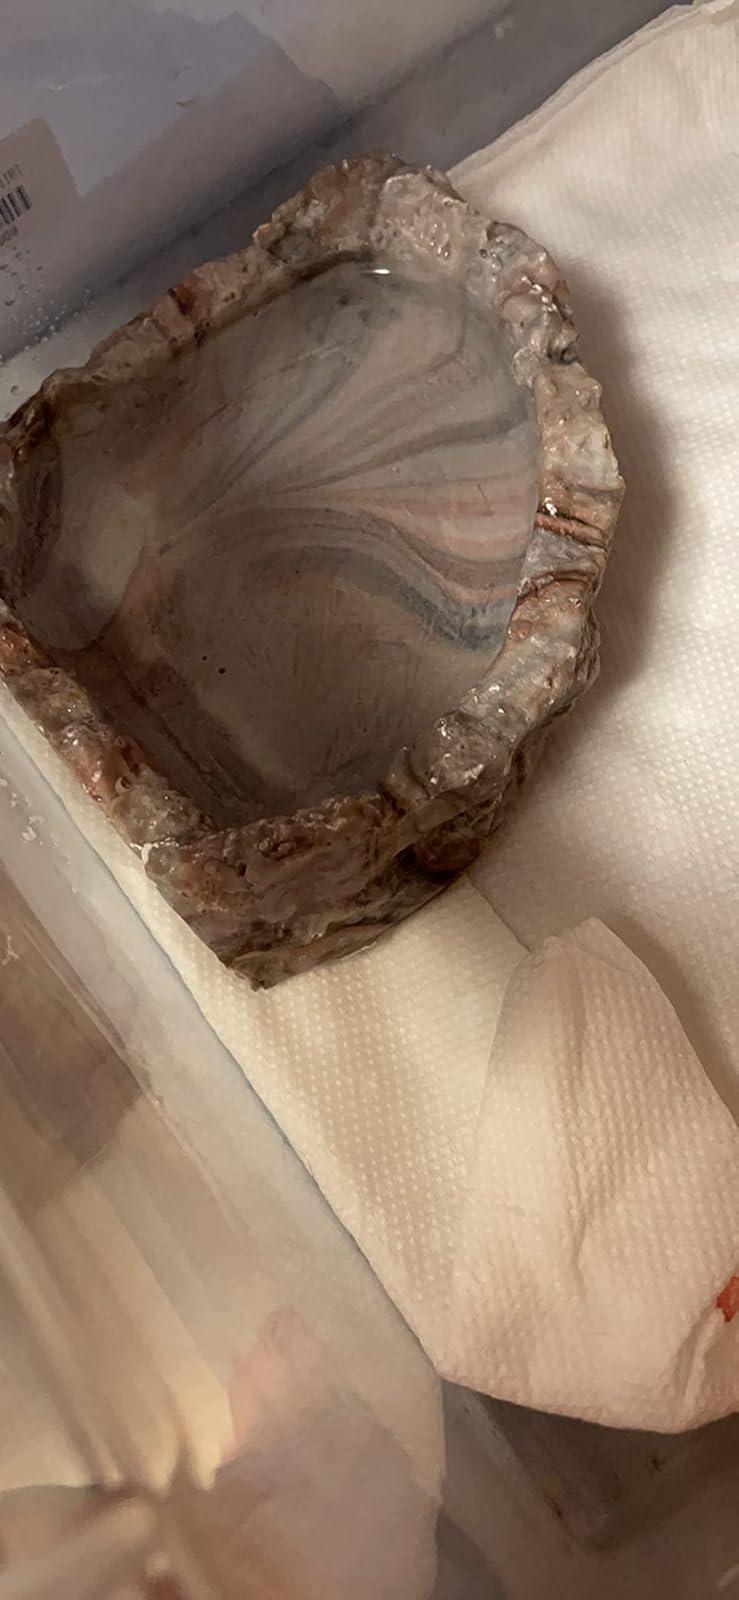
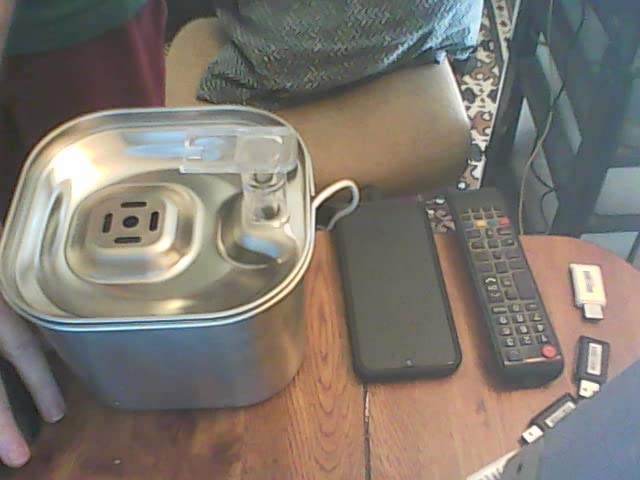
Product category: items_bowl
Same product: no